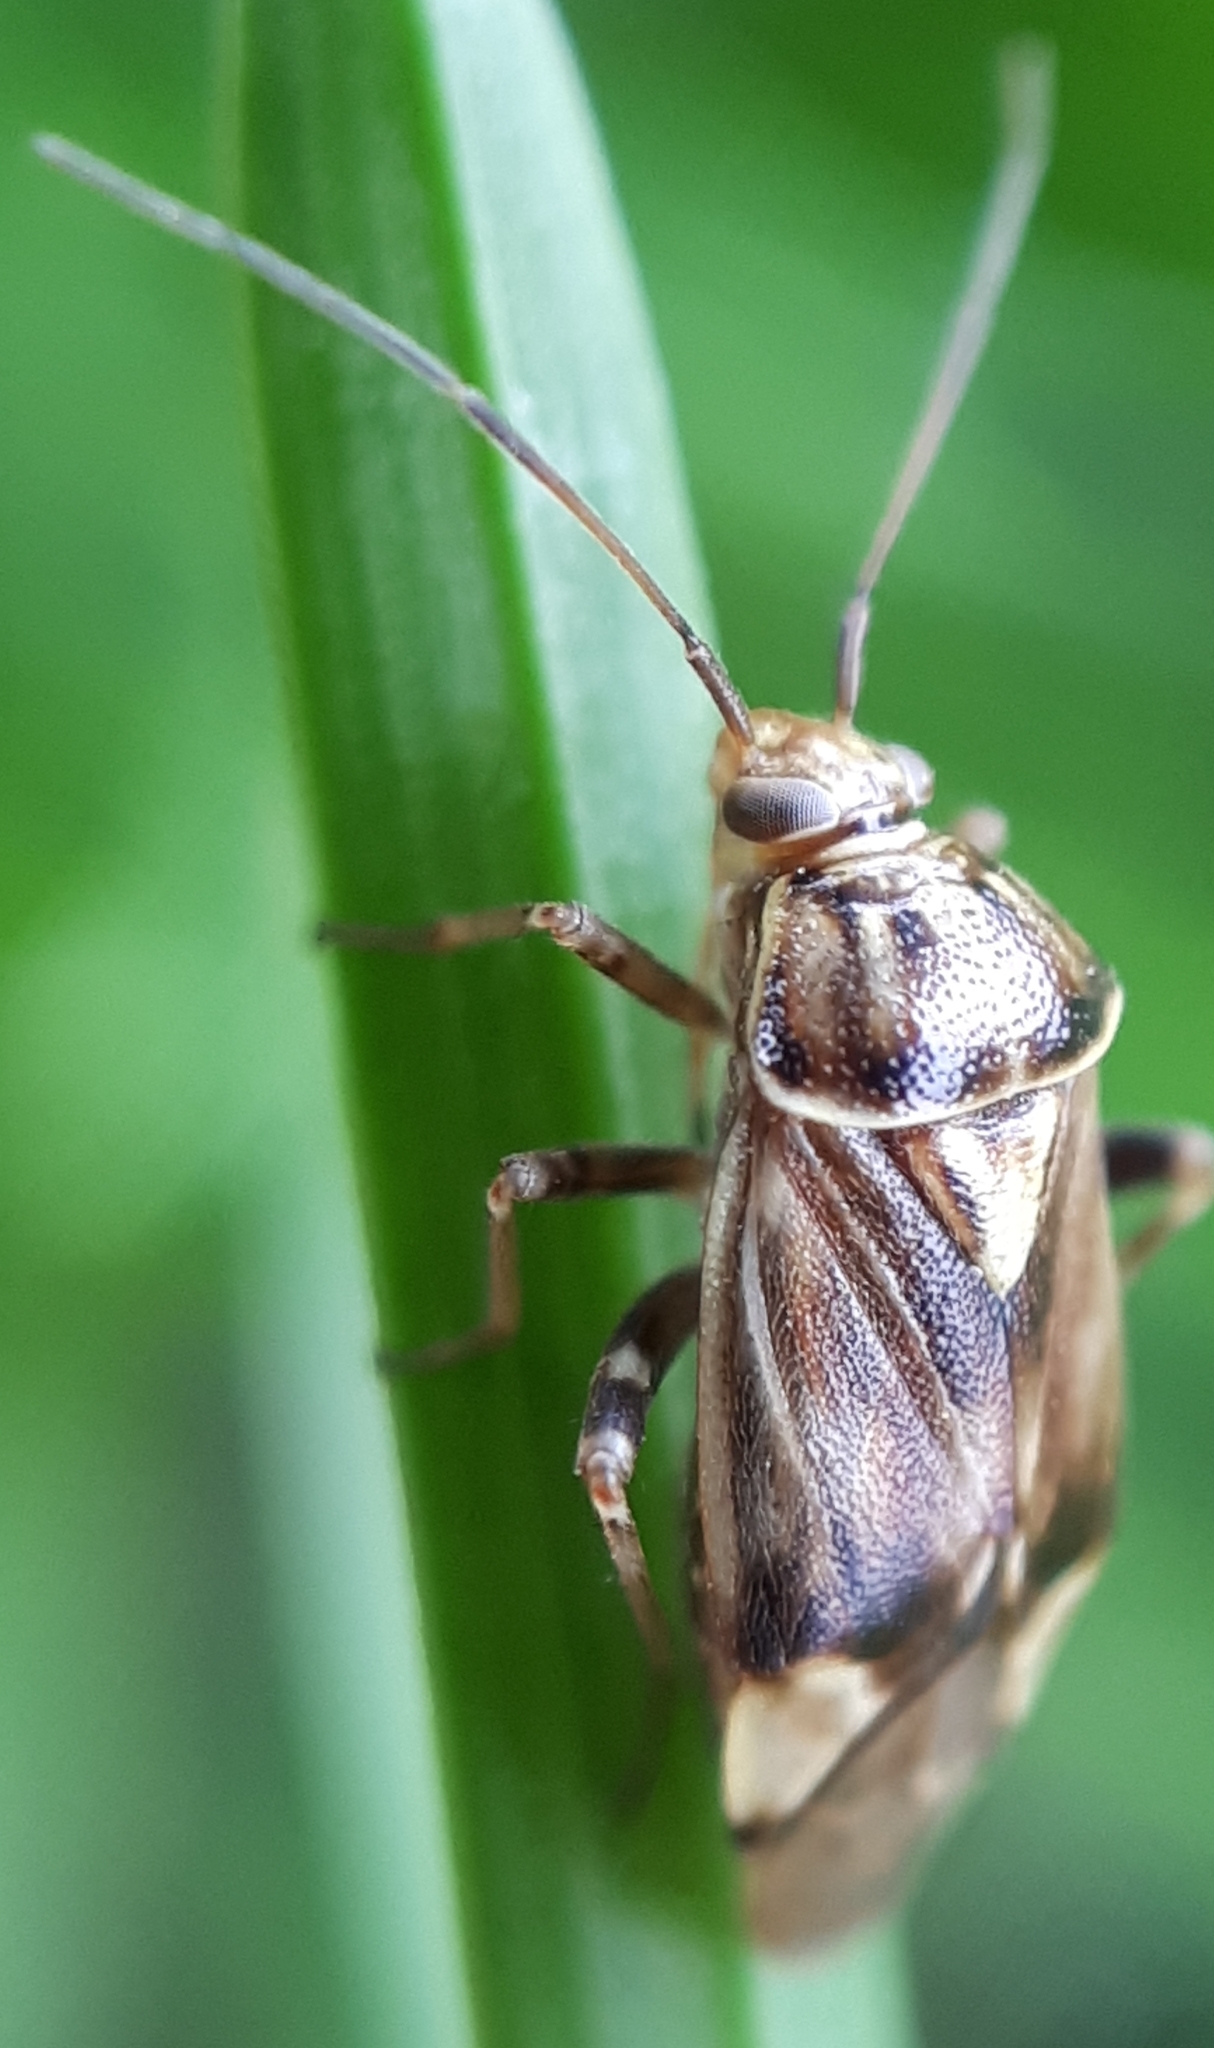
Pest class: lygus_bug